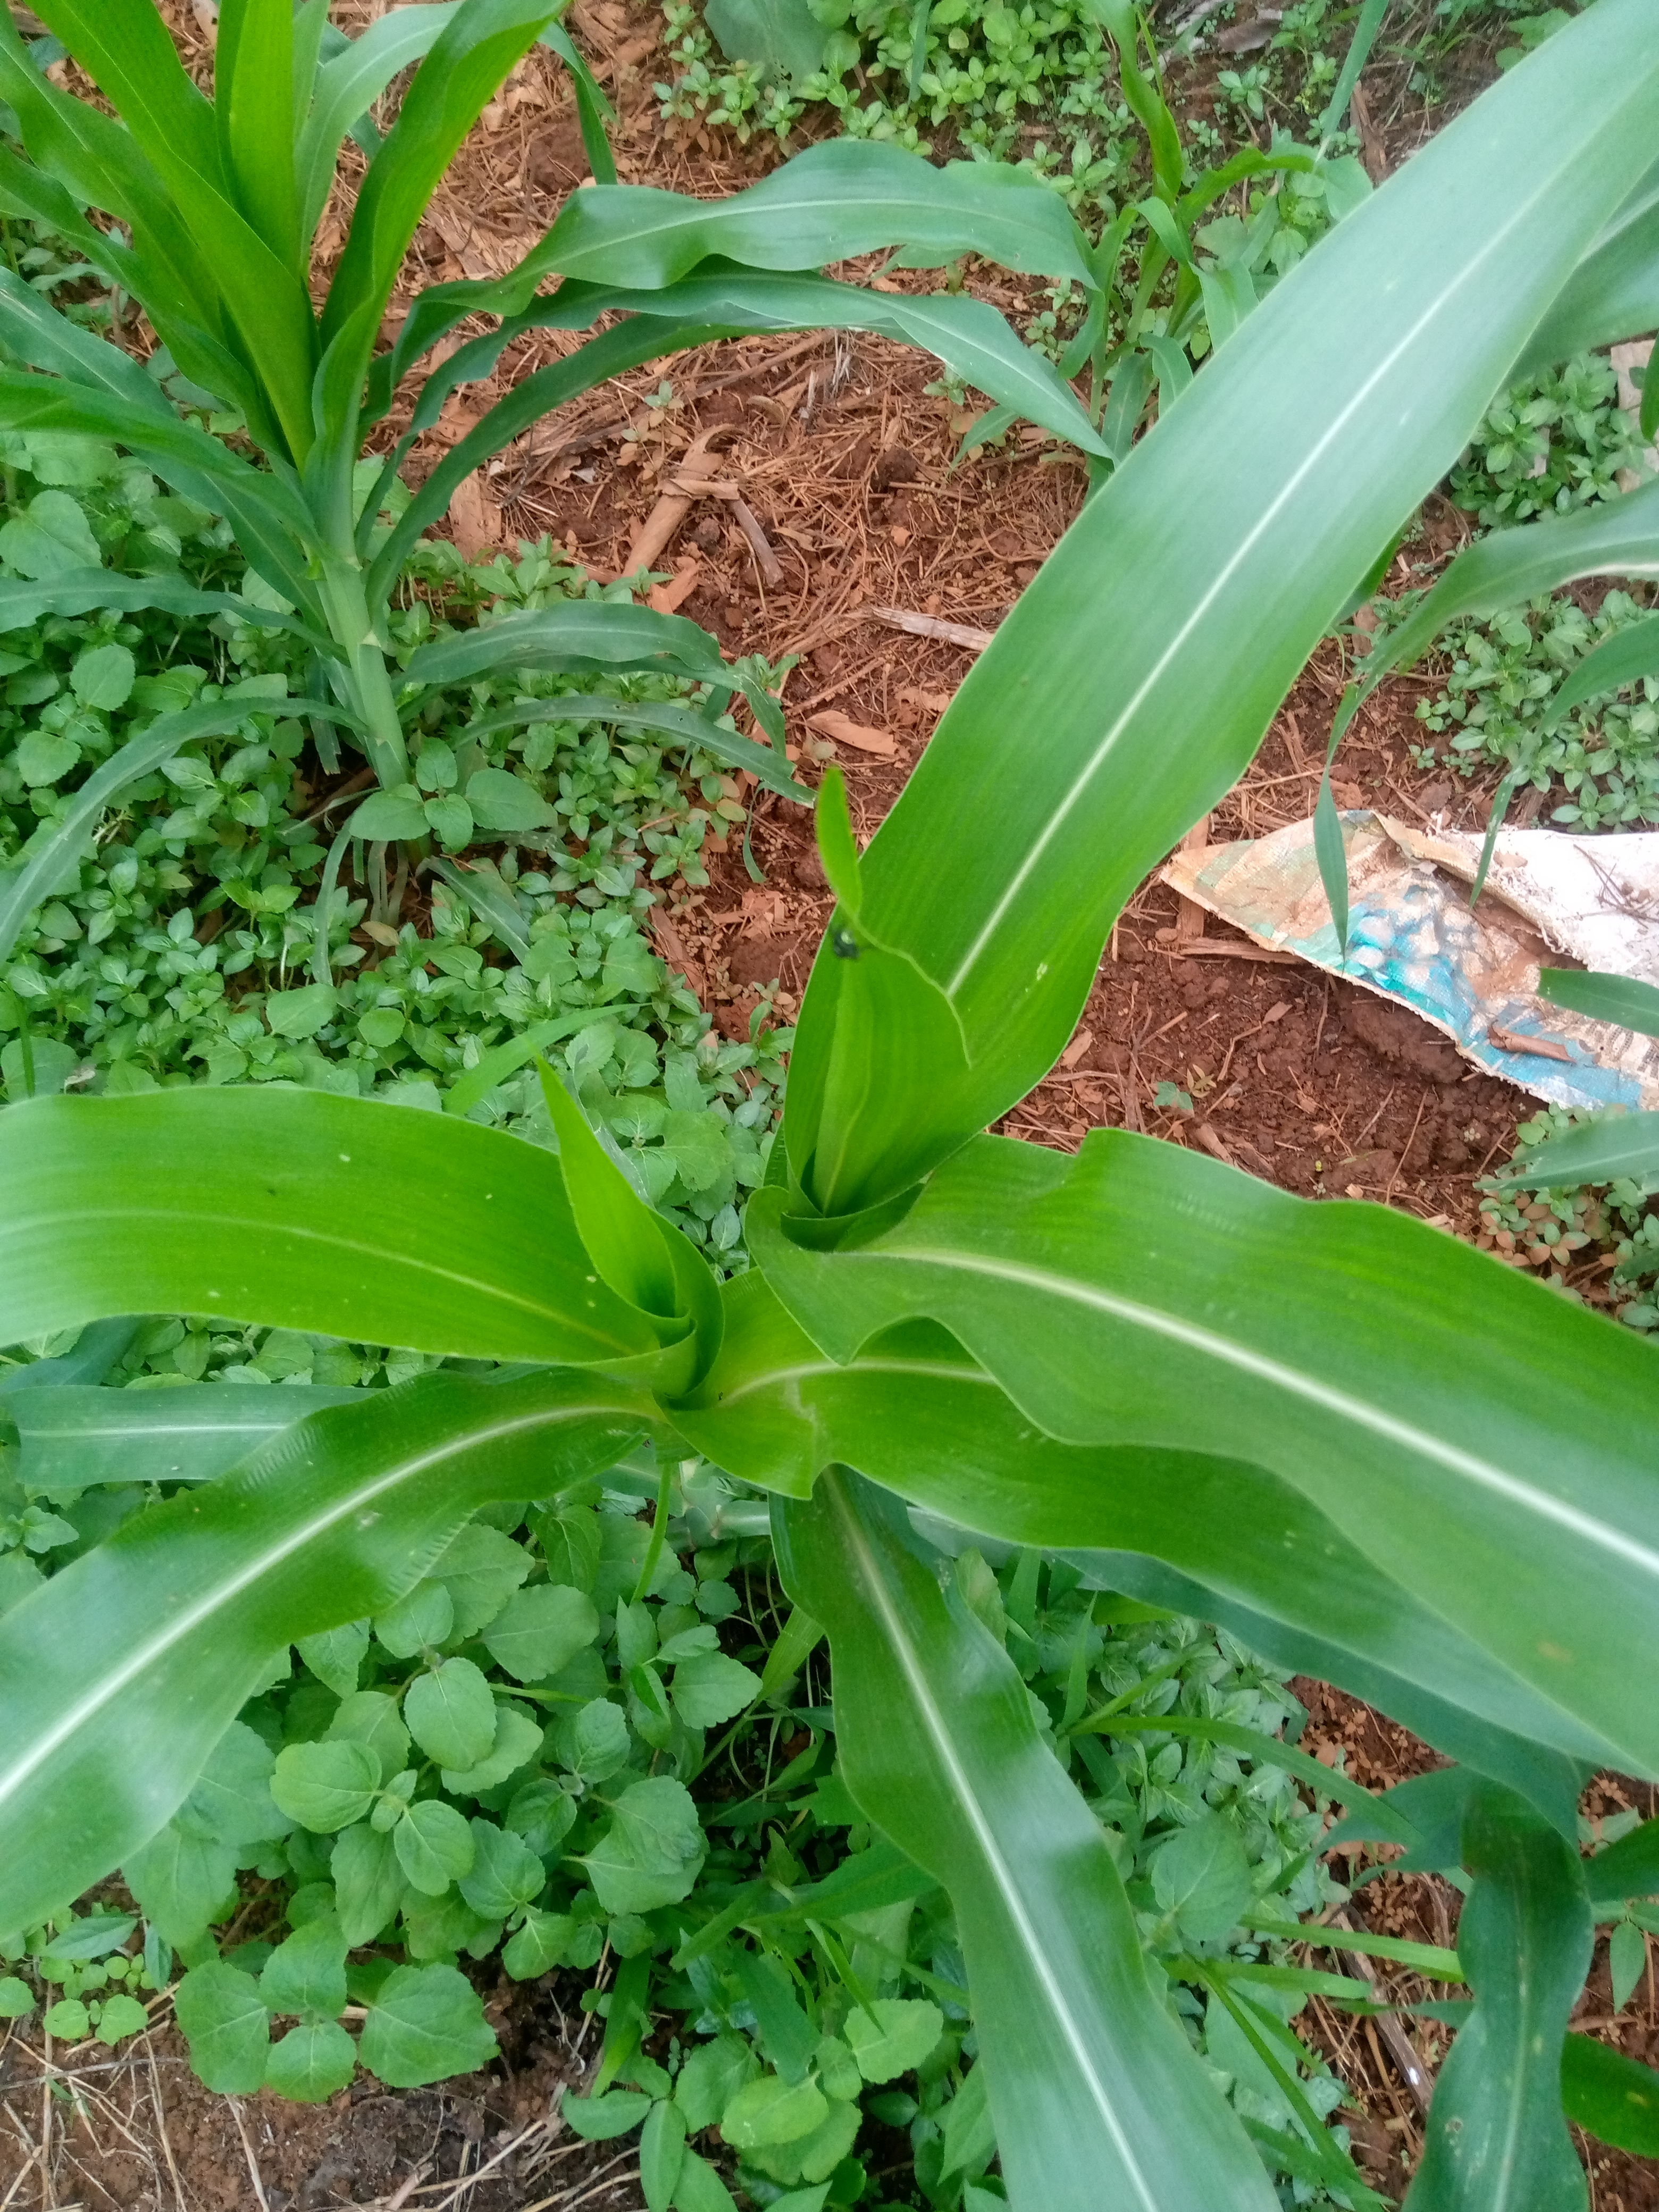
Label: healthy